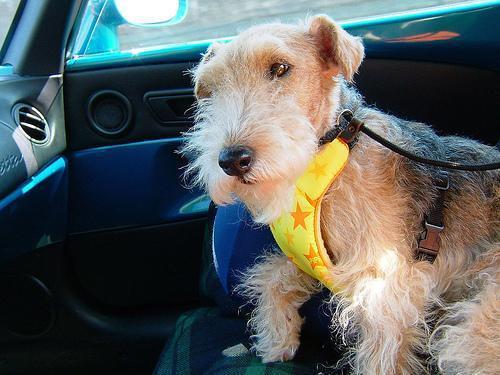
Lakeland_terrier